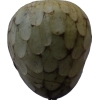
Label: cherimoya